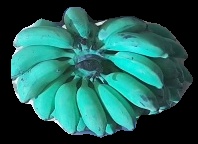
Variety: elakki-bale
Grade: grade3